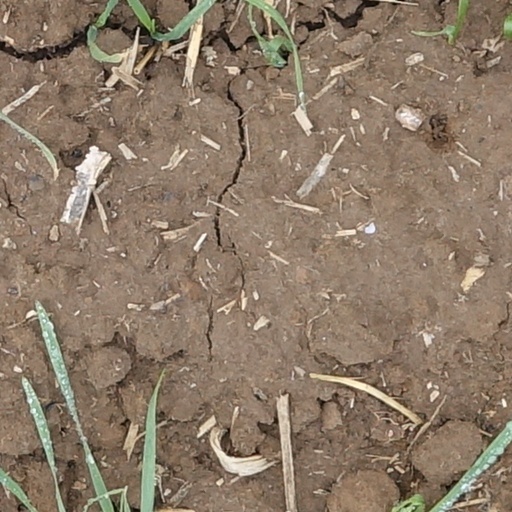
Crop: wheat